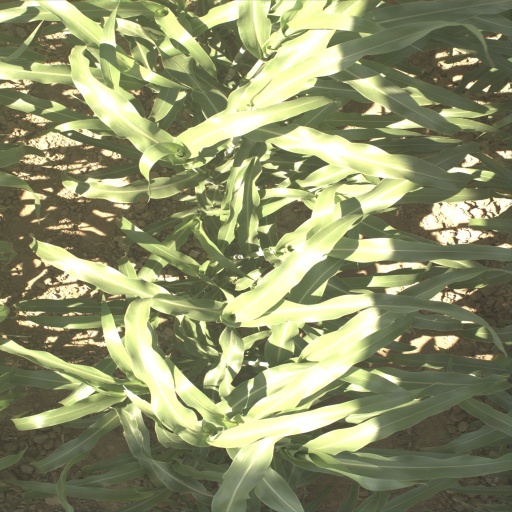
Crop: sorghum